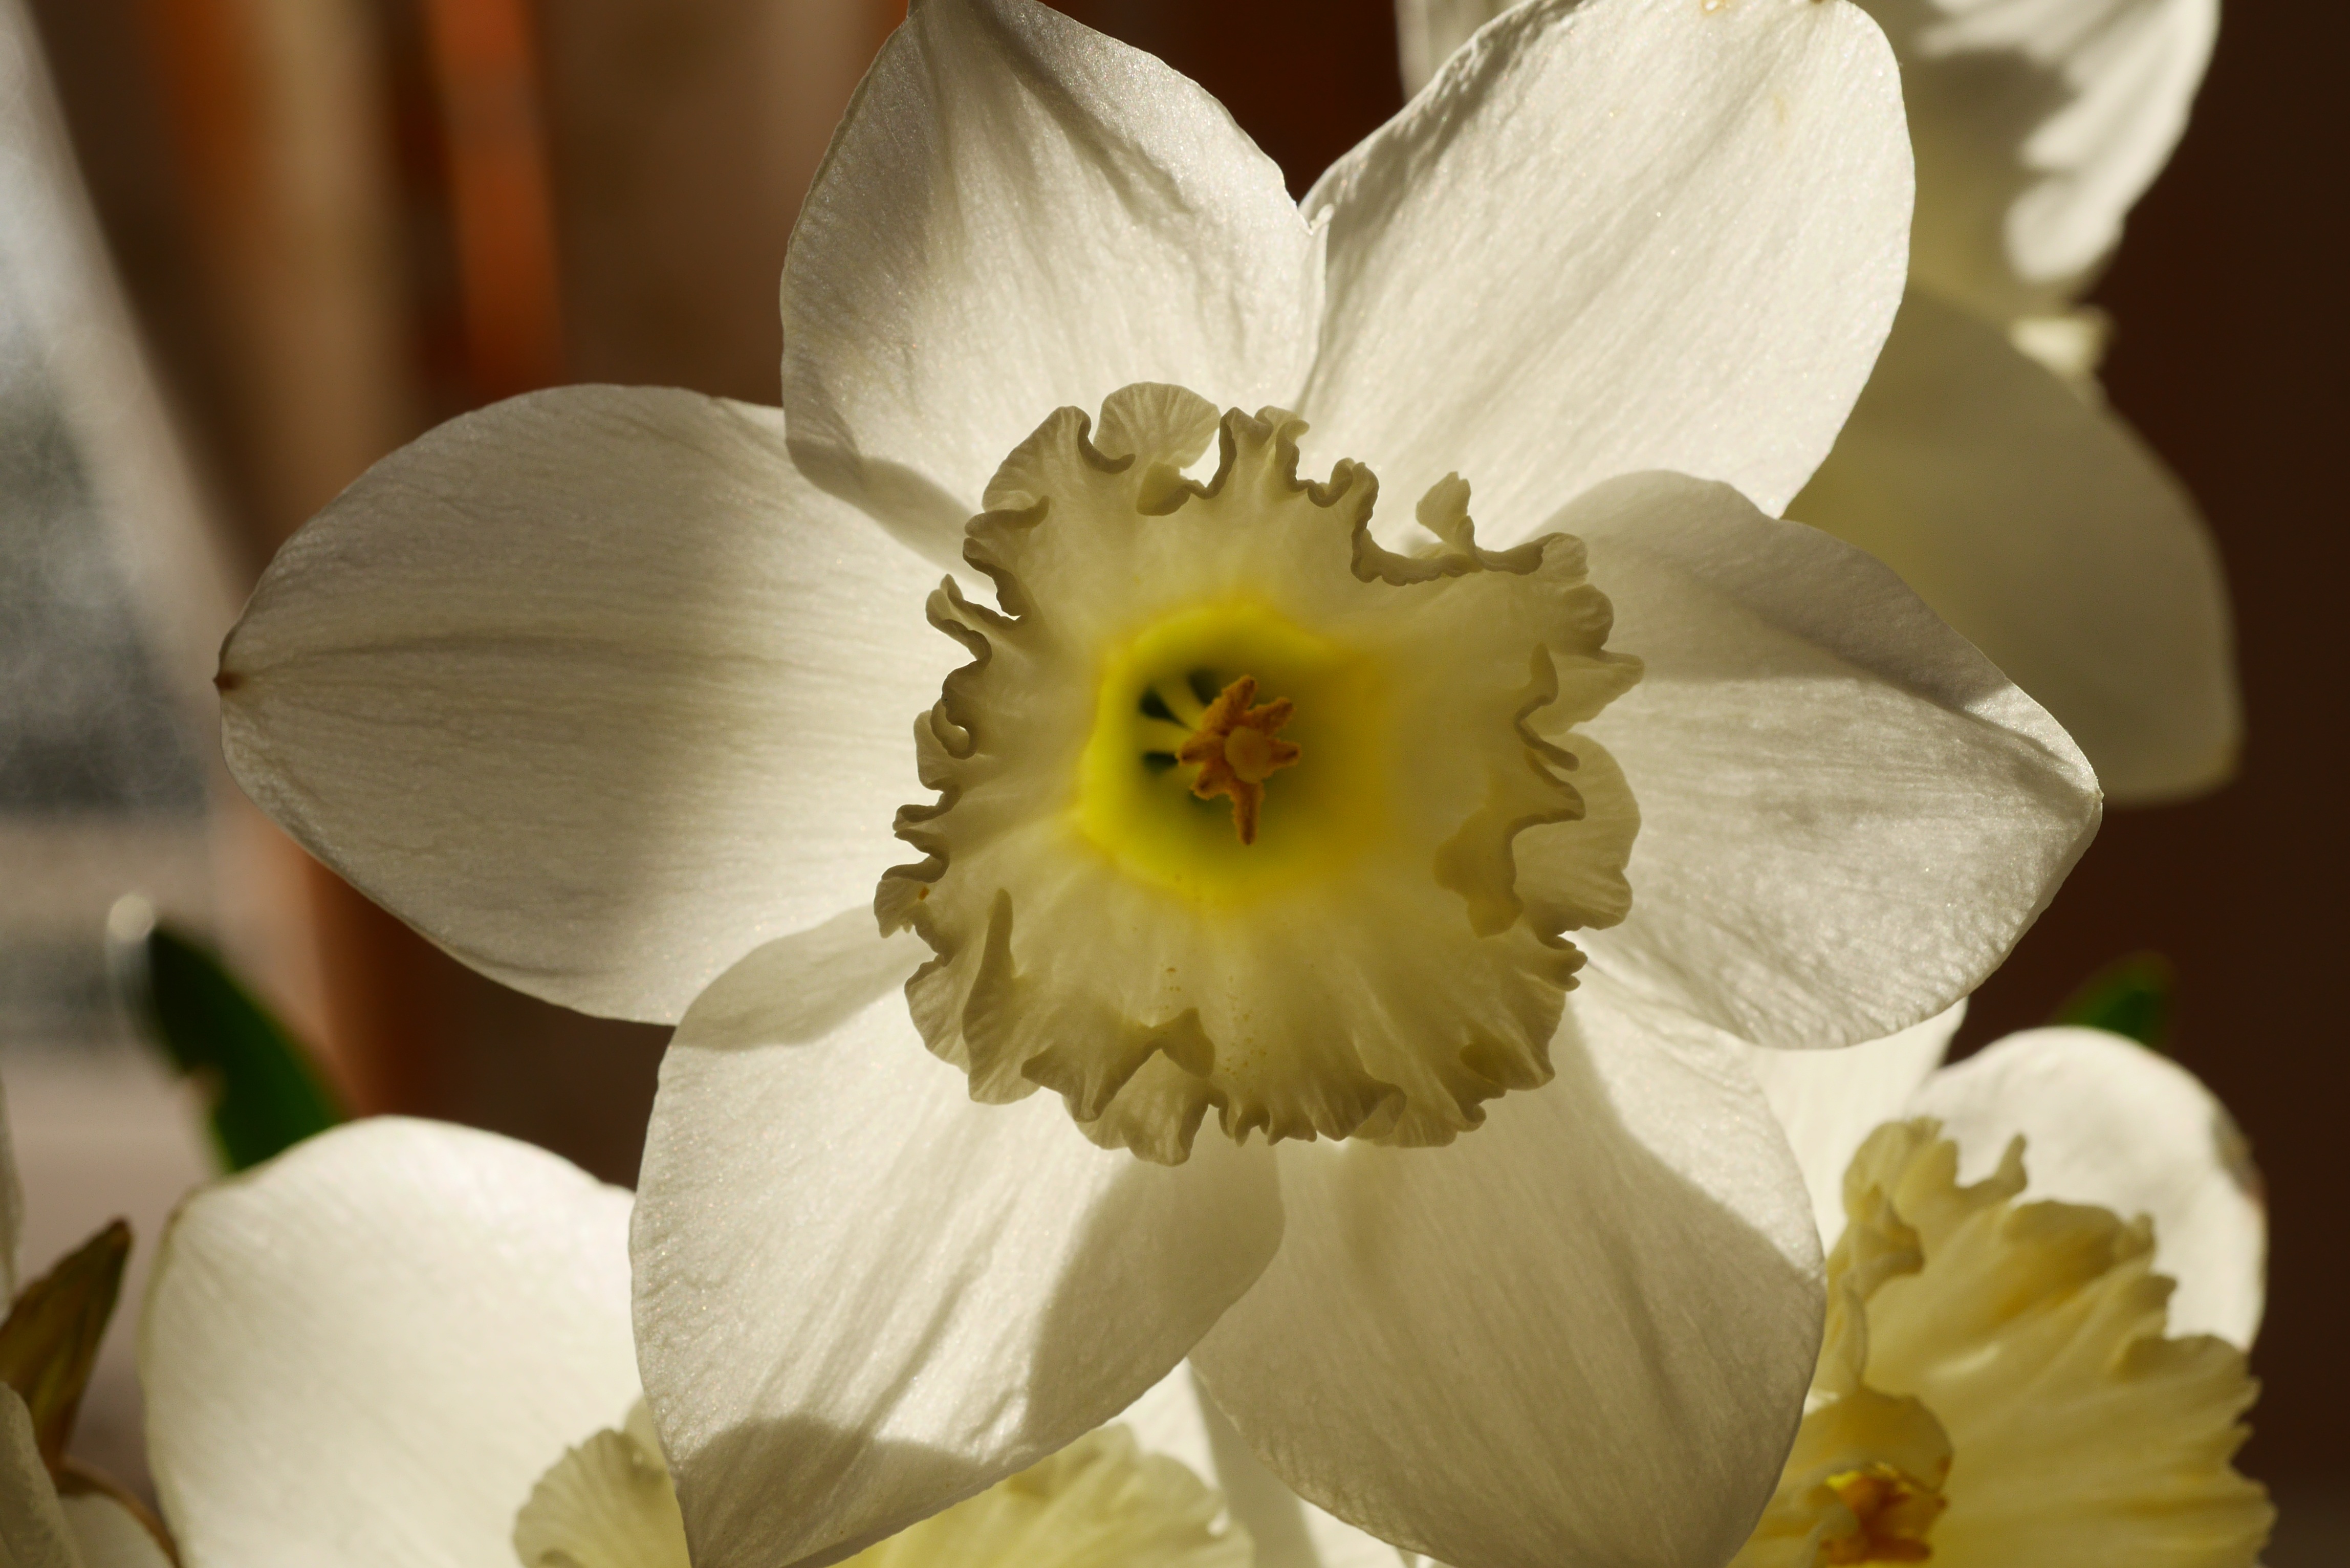
nature, grass, blossom, light, plant, white, photography, flower, petal, celebration, vase, decoration, spring, green, color, holiday, religion, botany, colorful, yellow, garden, flora, festive, celebrate, close up, decorative, eye, wooden, seasonal, narcissus, april, easter, colored, traditional, decorate, macro photography, flowering plant, easter flower, plant stem, land plant, calochortus